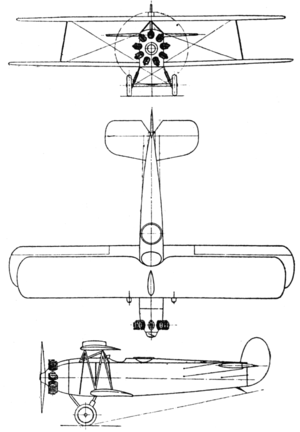
Les avions biplans Avia BH-26 et Avia BH-28 sont des biplaces militaires tchécoslovaques de l'entre-deux-guerres.